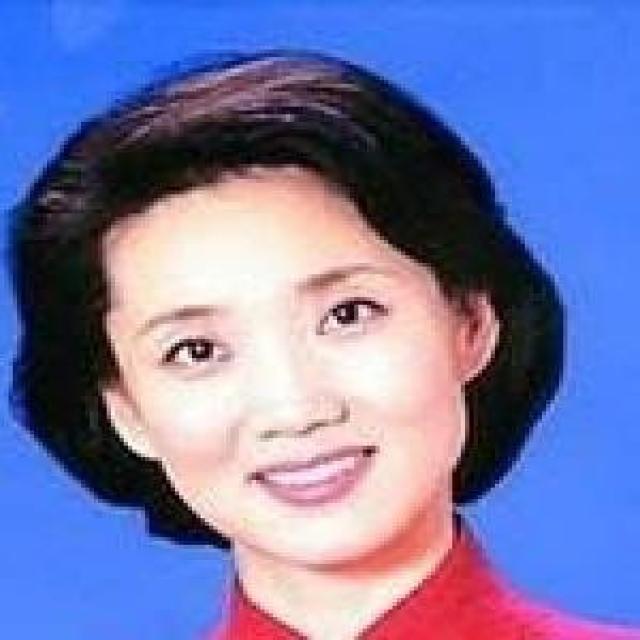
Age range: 45-64